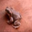
Label: frog